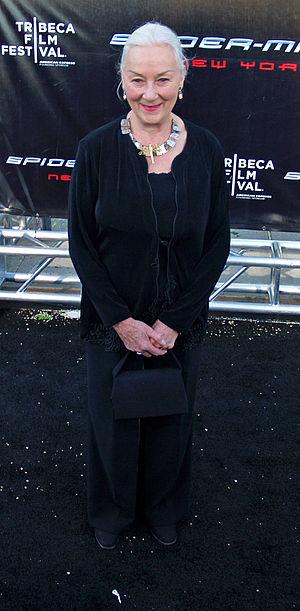
Rosemary Ann Harris, née le 19 septembre 1927 à Ashby-de-la-Zouch dans le Leicestershire, est une actrice britannique d'origine roumaine.